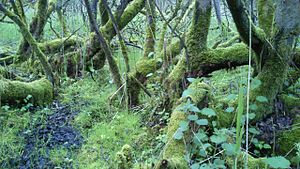
Kasted Mose
Nogle af de mange mosbegroede lavstammede træer i mosen.
Mosen er flere steder et labyrintisk virvar af mosbegroede grene og lavstammede træer. Det giver en stemning af urskov og man kan nemt miste orienteringen, så snart man er bare få meter inde. Man mødes ofte af en liflig og kraftig duft af blomsternektar i april-maj. Den stammer fra grå-pilens blomster. Billedet her er fra Tilst Mose, der udgør den syd-vestlige del af moseområdet.
Kasted Mose ligger ca. 7 km nordvest for Aarhus, nemlig i den vestlige del af Egådalen, som Egåen gennemløber. Mosen er ca. 30 ha stor, og en betydelig del ligger hen som græssede enge. Andre dele holdes opdyrket, men området er så lavtliggende, at det er mere eller mindre oversvømmet om vinteren. Ind imellem er der vandhuller og gamle tørvegrave, som efterhånden er skjult i krat, bestående af især Grå-Pil og Dun-Birk. Kasted mose er et af de vigtigste indvindingsområder for drikkevandsforsyningen til Aarhus Kommune.